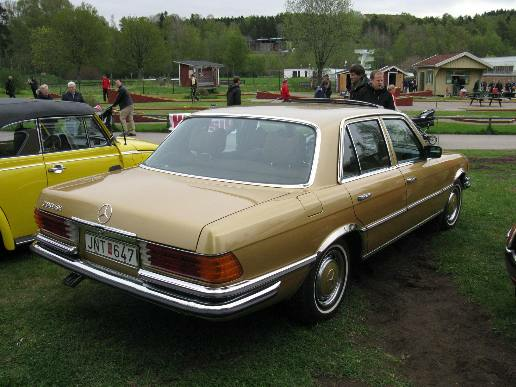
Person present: No